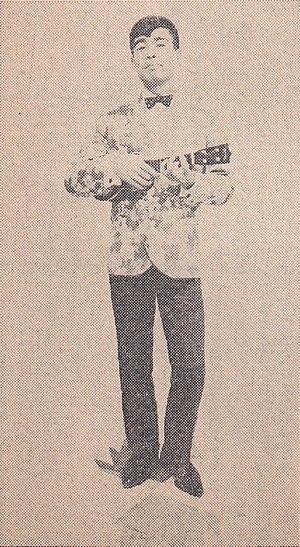
Shinji Maki est un comédien japonais, et joueur de ukulélé.